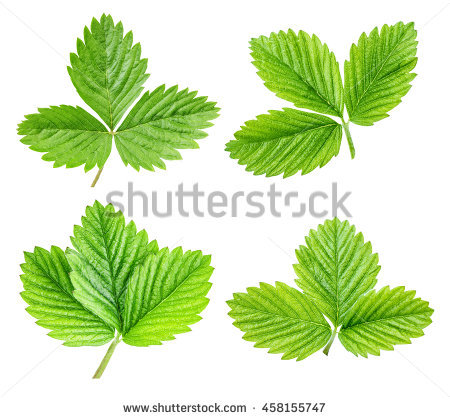
Labels: Strawberry leaf, Strawberry leaf, Strawberry leaf, Strawberry leaf, Strawberry leaf, Strawberry leaf, Strawberry leaf, Strawberry leaf, Strawberry leaf, Strawberry leaf, Strawberry leaf, Strawberry leaf